Apple Bank Building

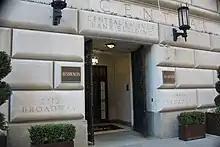
Residential entrance

When the Central Savings Bank Building was completed, "The New York Times" described it as one of Broadway's "finest commercial structures". Charles J. Quintan, the building's renting agent, said the building's completion "indicates that the conservative bankers have placed their stamp of approval on this section of the city by undertaking such a large proposition". "Architecture and Building" characterized the building as "an ornament to its location". Conversely, George S. Chappell wrote in "The New Yorker" that he found the southern elevation to be "rather distressing", saying: "I had the feeling that it was intended to be square but had been pushed out of alignment".